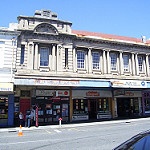
Label: buildings